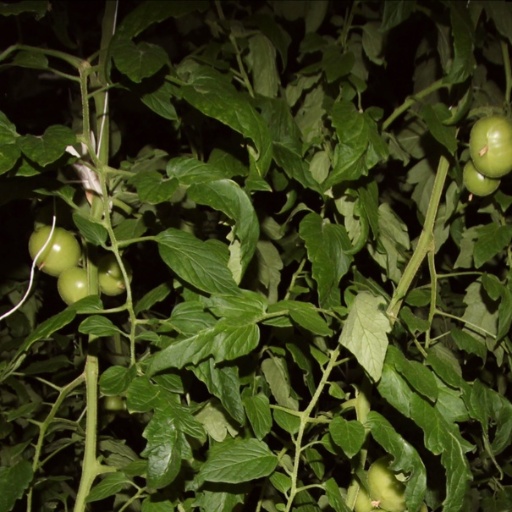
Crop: tomato